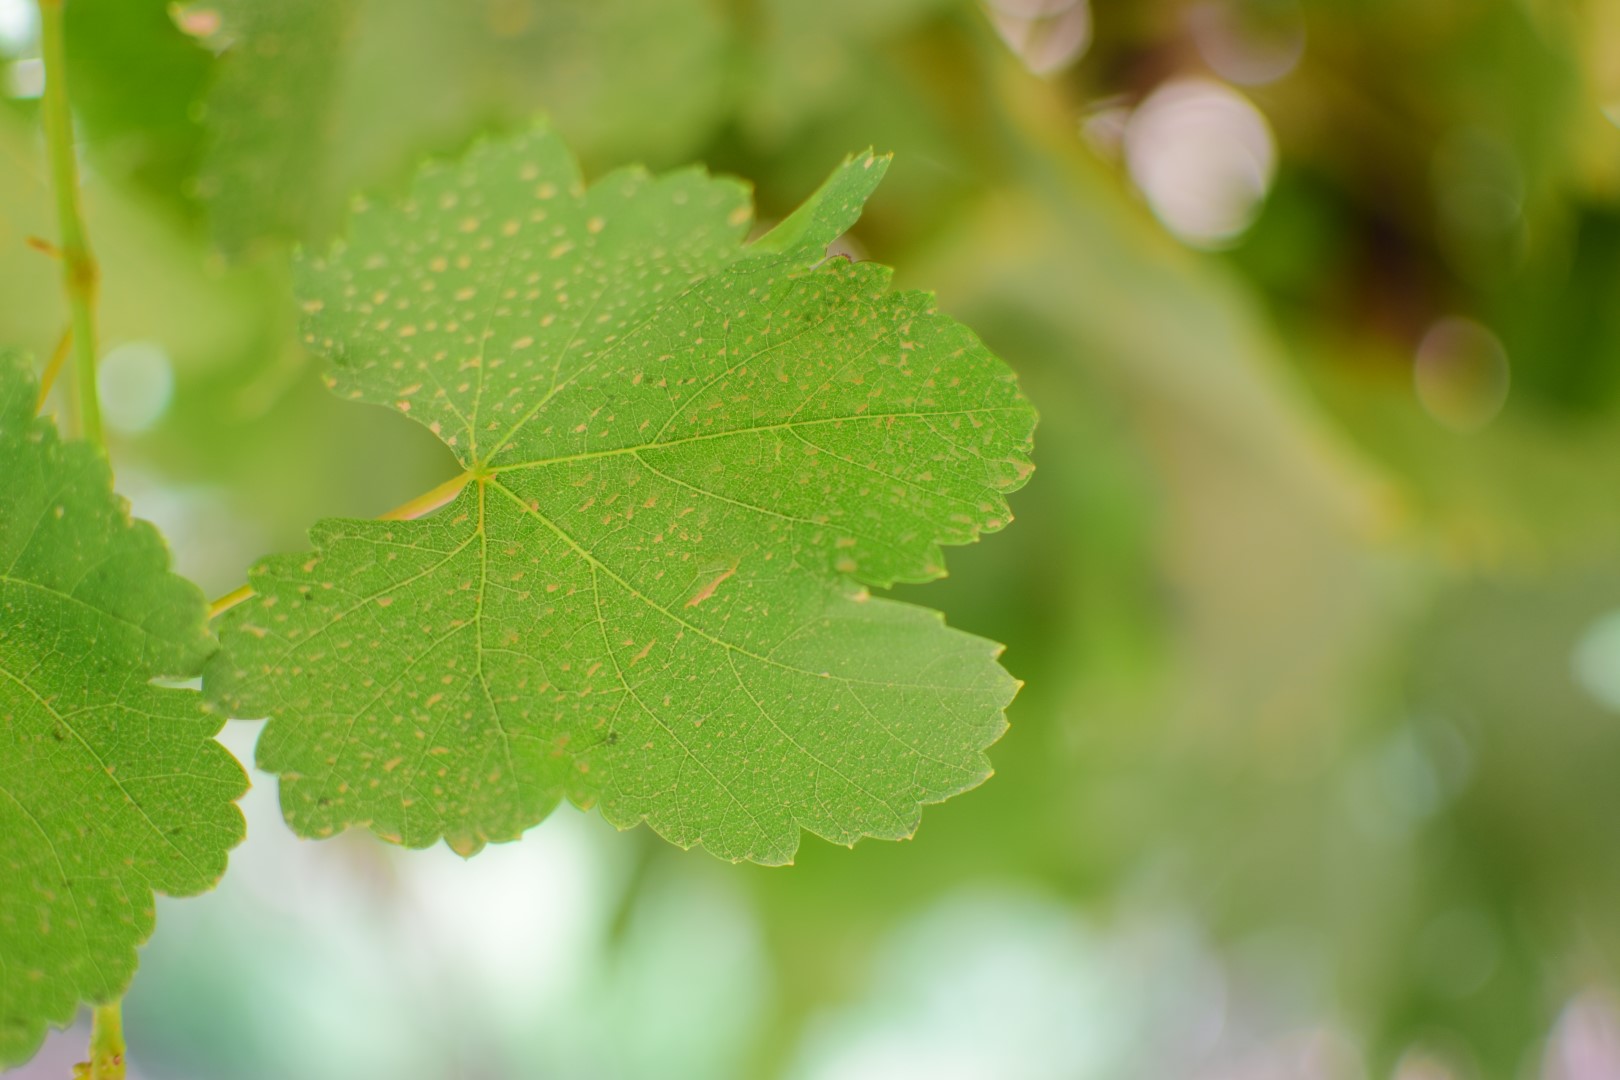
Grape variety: Frinsi